Chicano rock

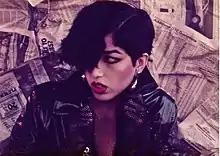
Alice Bag in the 80s

Along with visual artists, activists, and audiences, the musicians of the East Los Angeles chicano rock scene form an emergent cultural movement that speaks powerfully to present conditions. The chicano rock scene of East Los Angeles serves as a form of unity for radical Chicanos who wish to bring forth a call to action and a site for resistance through their art. By claiming the musical style of the "old world", Chicanos are reclaiming their indigenous identity and undoing Spanish colonialism.